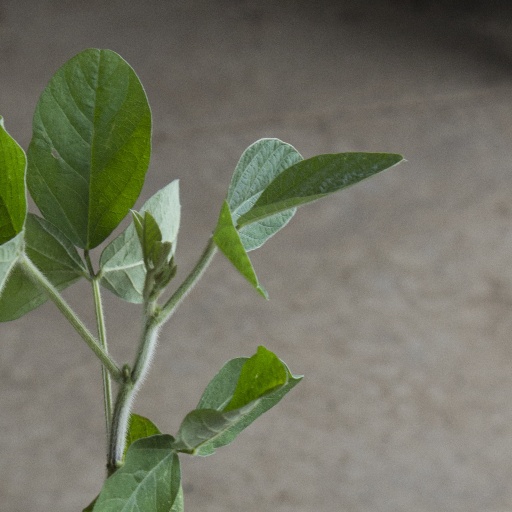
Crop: soybean